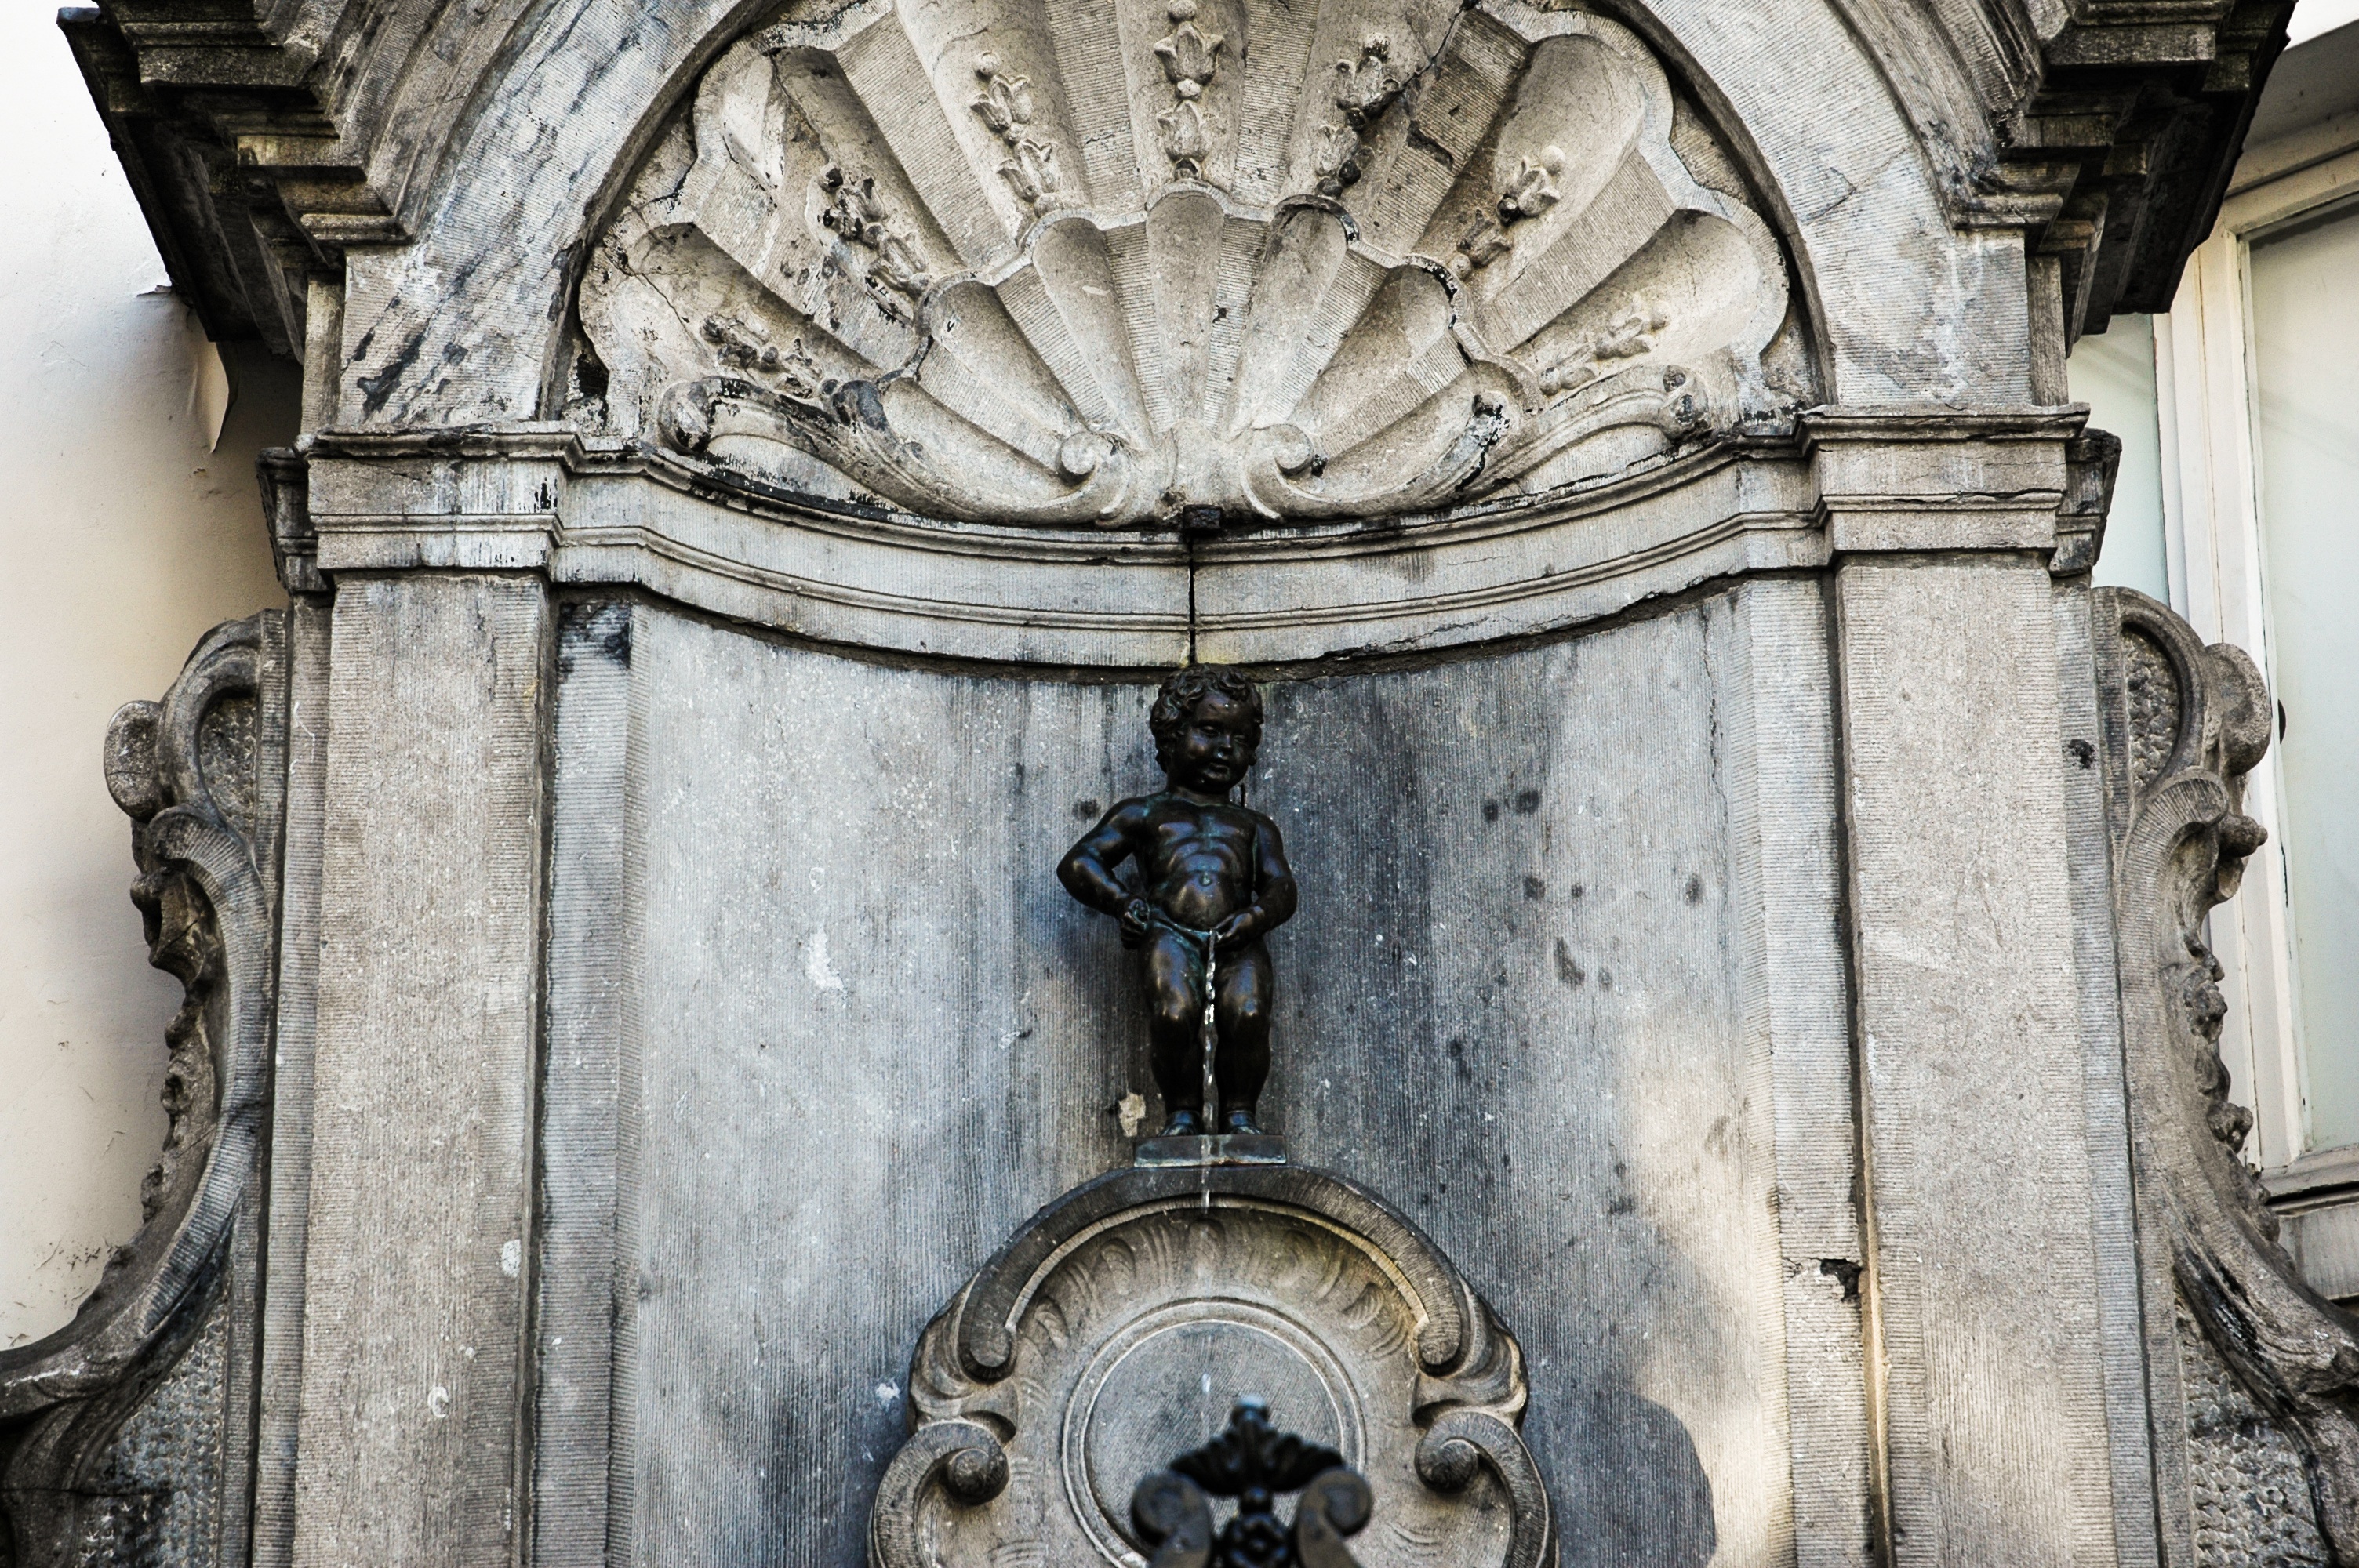
structure, monument, statue, church, cathedral, sculpture, art, temple, iron, carving, middle ages, ancient history